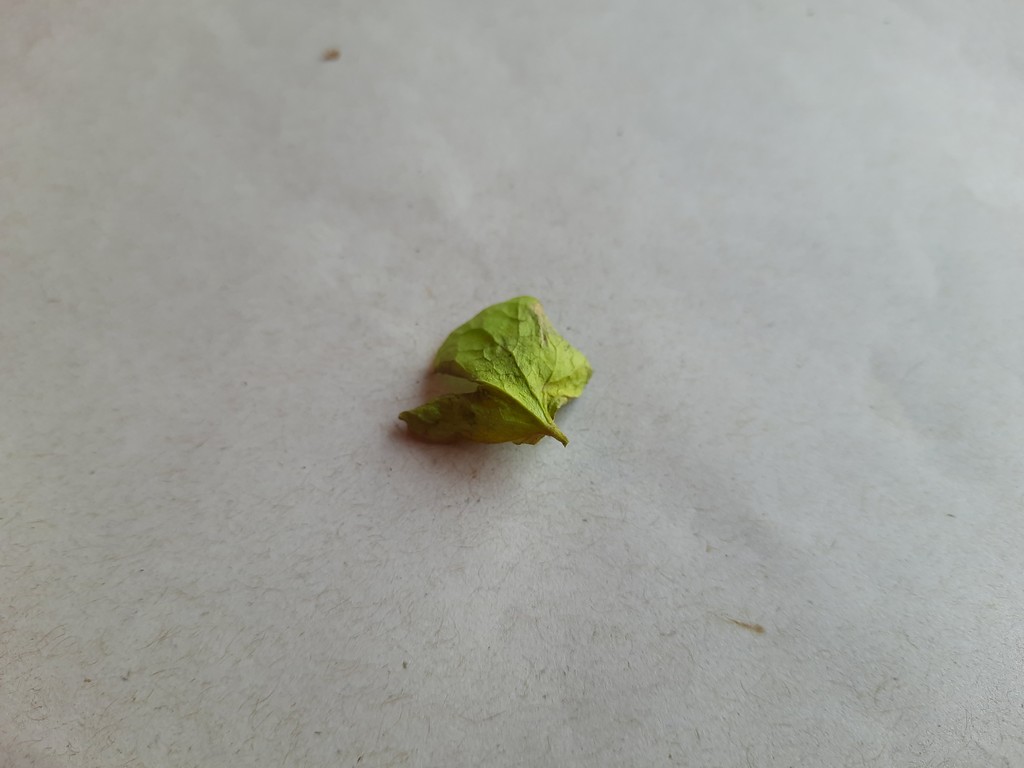
Label: Unhealthy